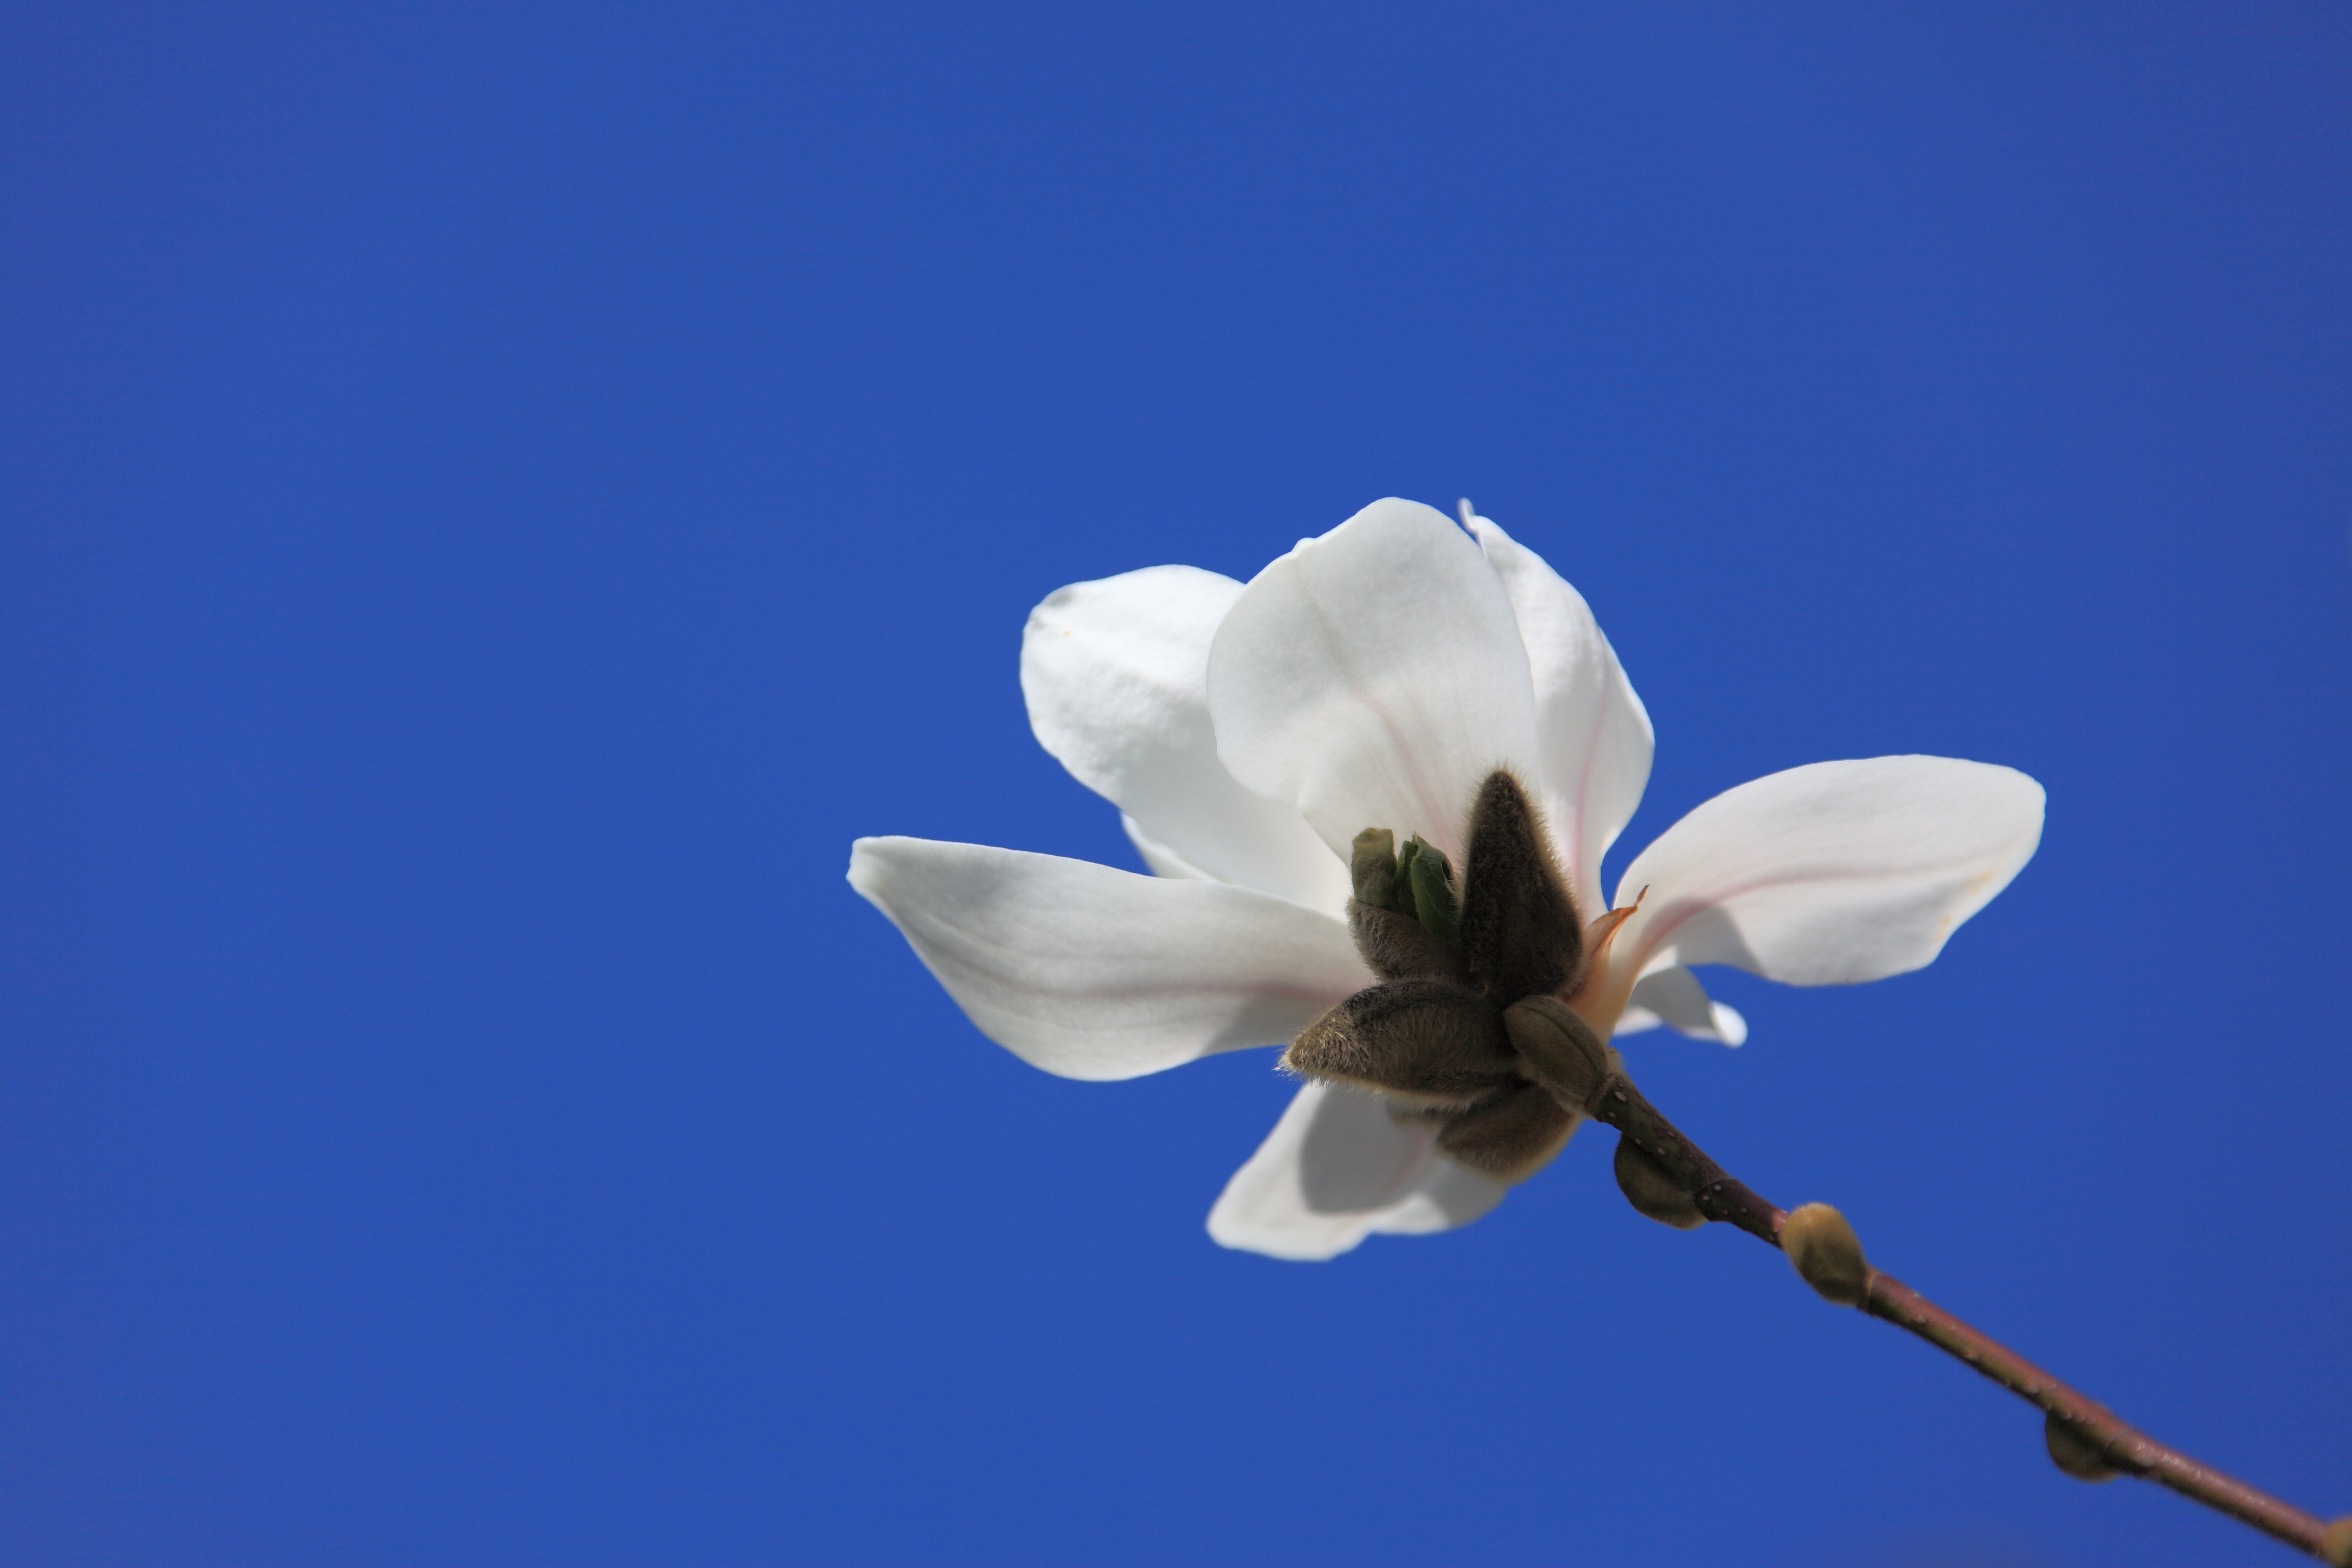
nature, blossom, plant, sky, white, flower, petal, bloom, spring, blooming, blue, flora, wildflower, single, petals, beautiful, soft, detail, magnolia, bud, macro photography, flowering plant, land plant